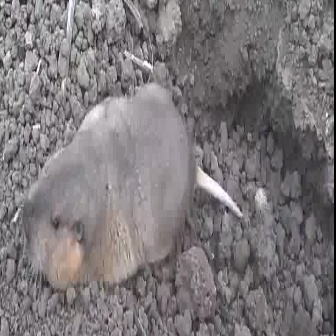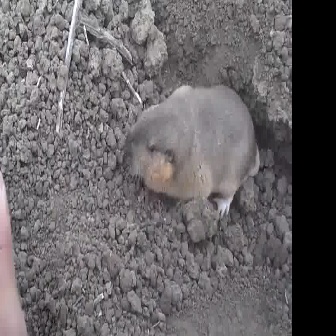
  Please identify the target specified by the bounding box [21,79,243,302] in the first image and locate it in the second image. Return the coordinates in [x_min,y_min,x_max,y_max] format.
Answer: [122,82,259,219]